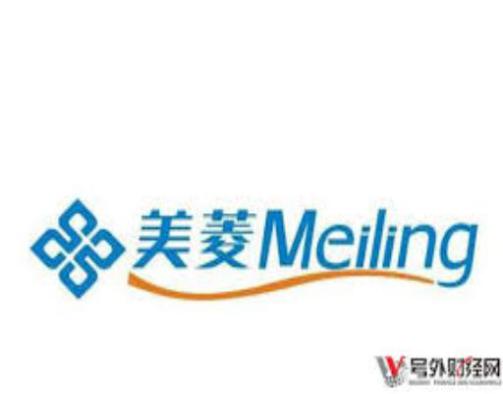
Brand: meiling
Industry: Necessities